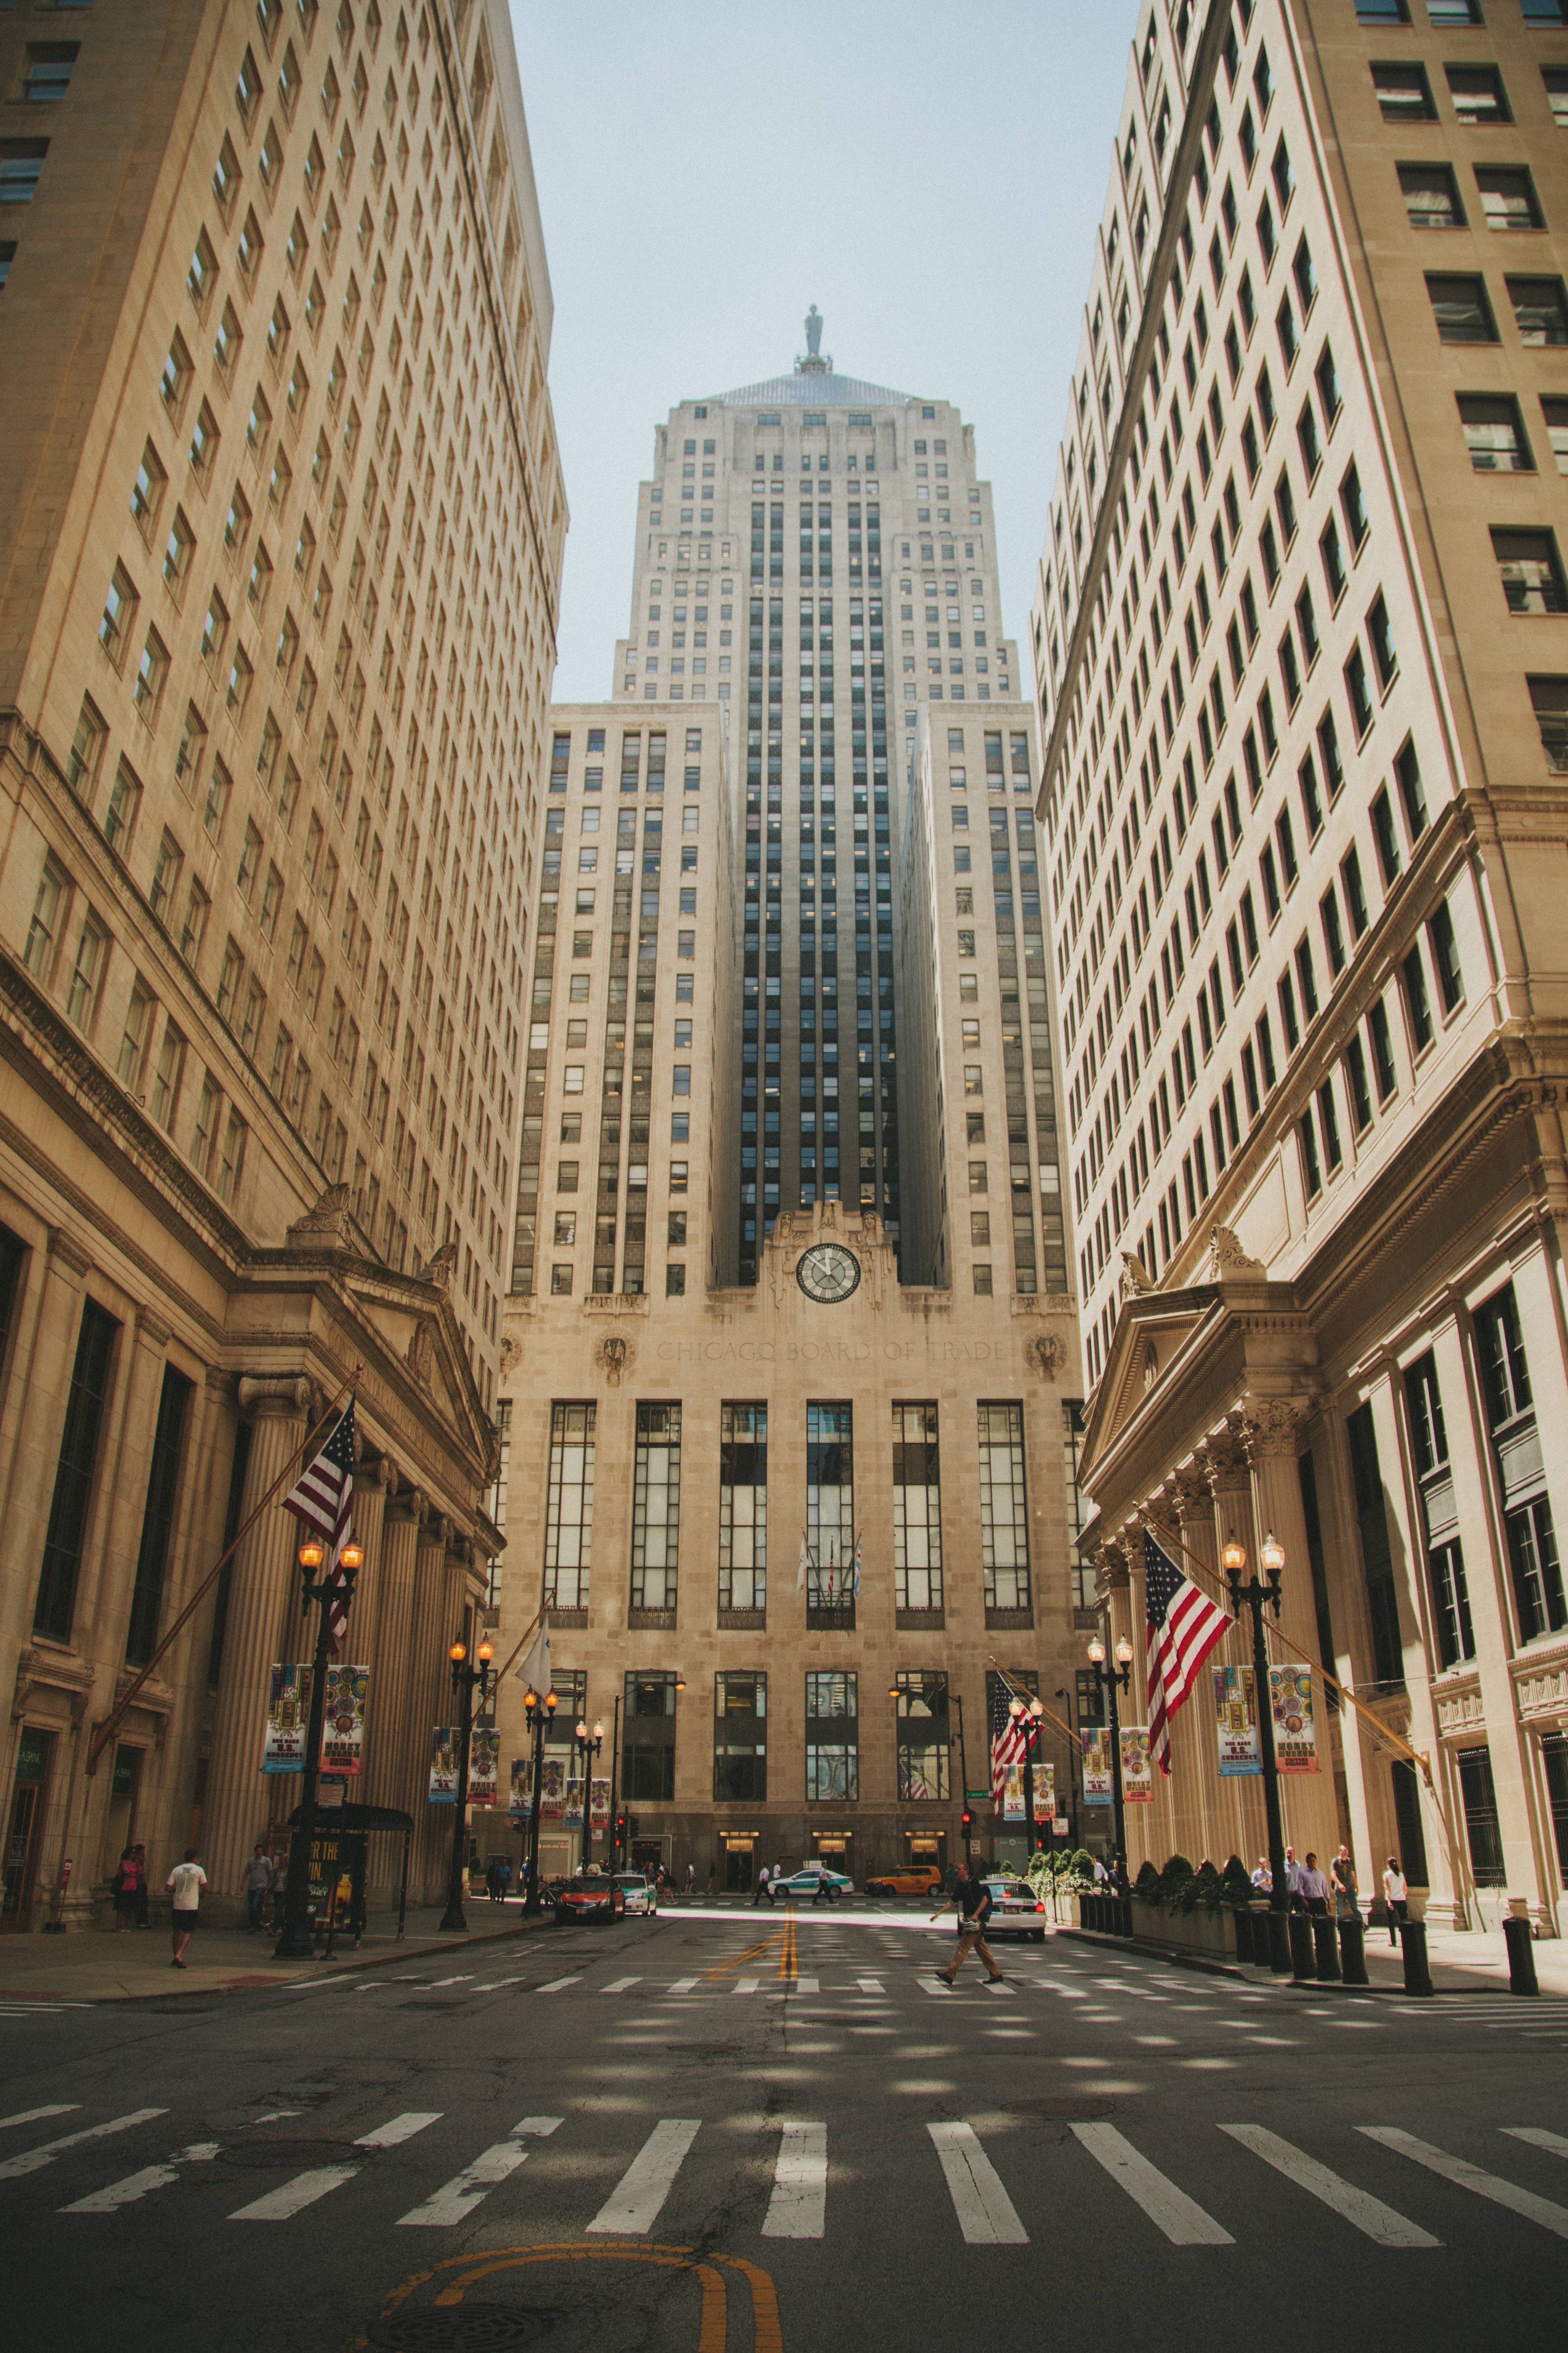
architecture, road, street, town, city, skyscraper, cityscape, downtown, plaza, landmark, facade, tower block, infrastructure, metropolis, neighbourhood, urban area, residential area, human settlement, metropolitan area